Honda PCX

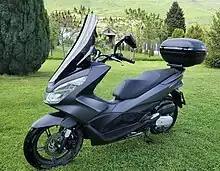
2014 Honda PCX 125

Also known as PCX 125/150 LED. This generation of PCX received a major facelift in 2014. Including new LED headlights, redesigned body, and a few other tweaks.